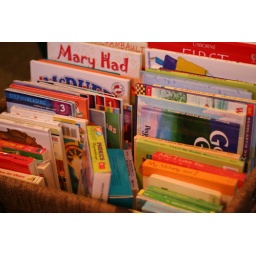
week in the life. book basket